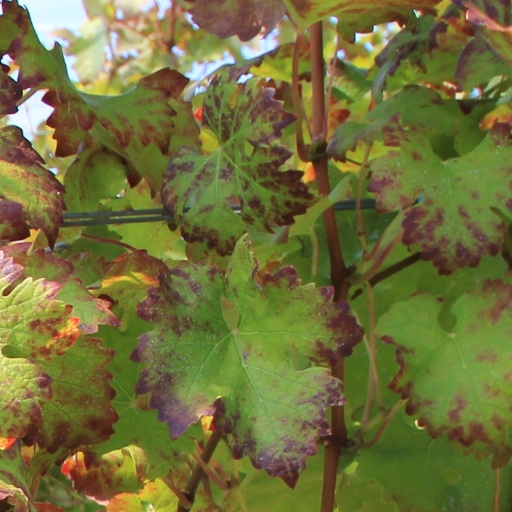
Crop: grape